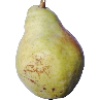
Label: pear_williams